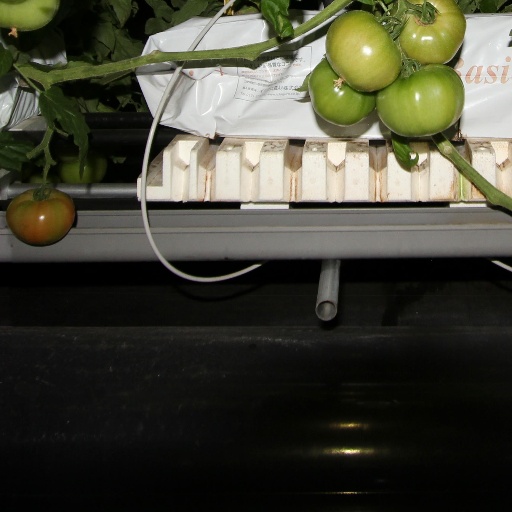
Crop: tomato